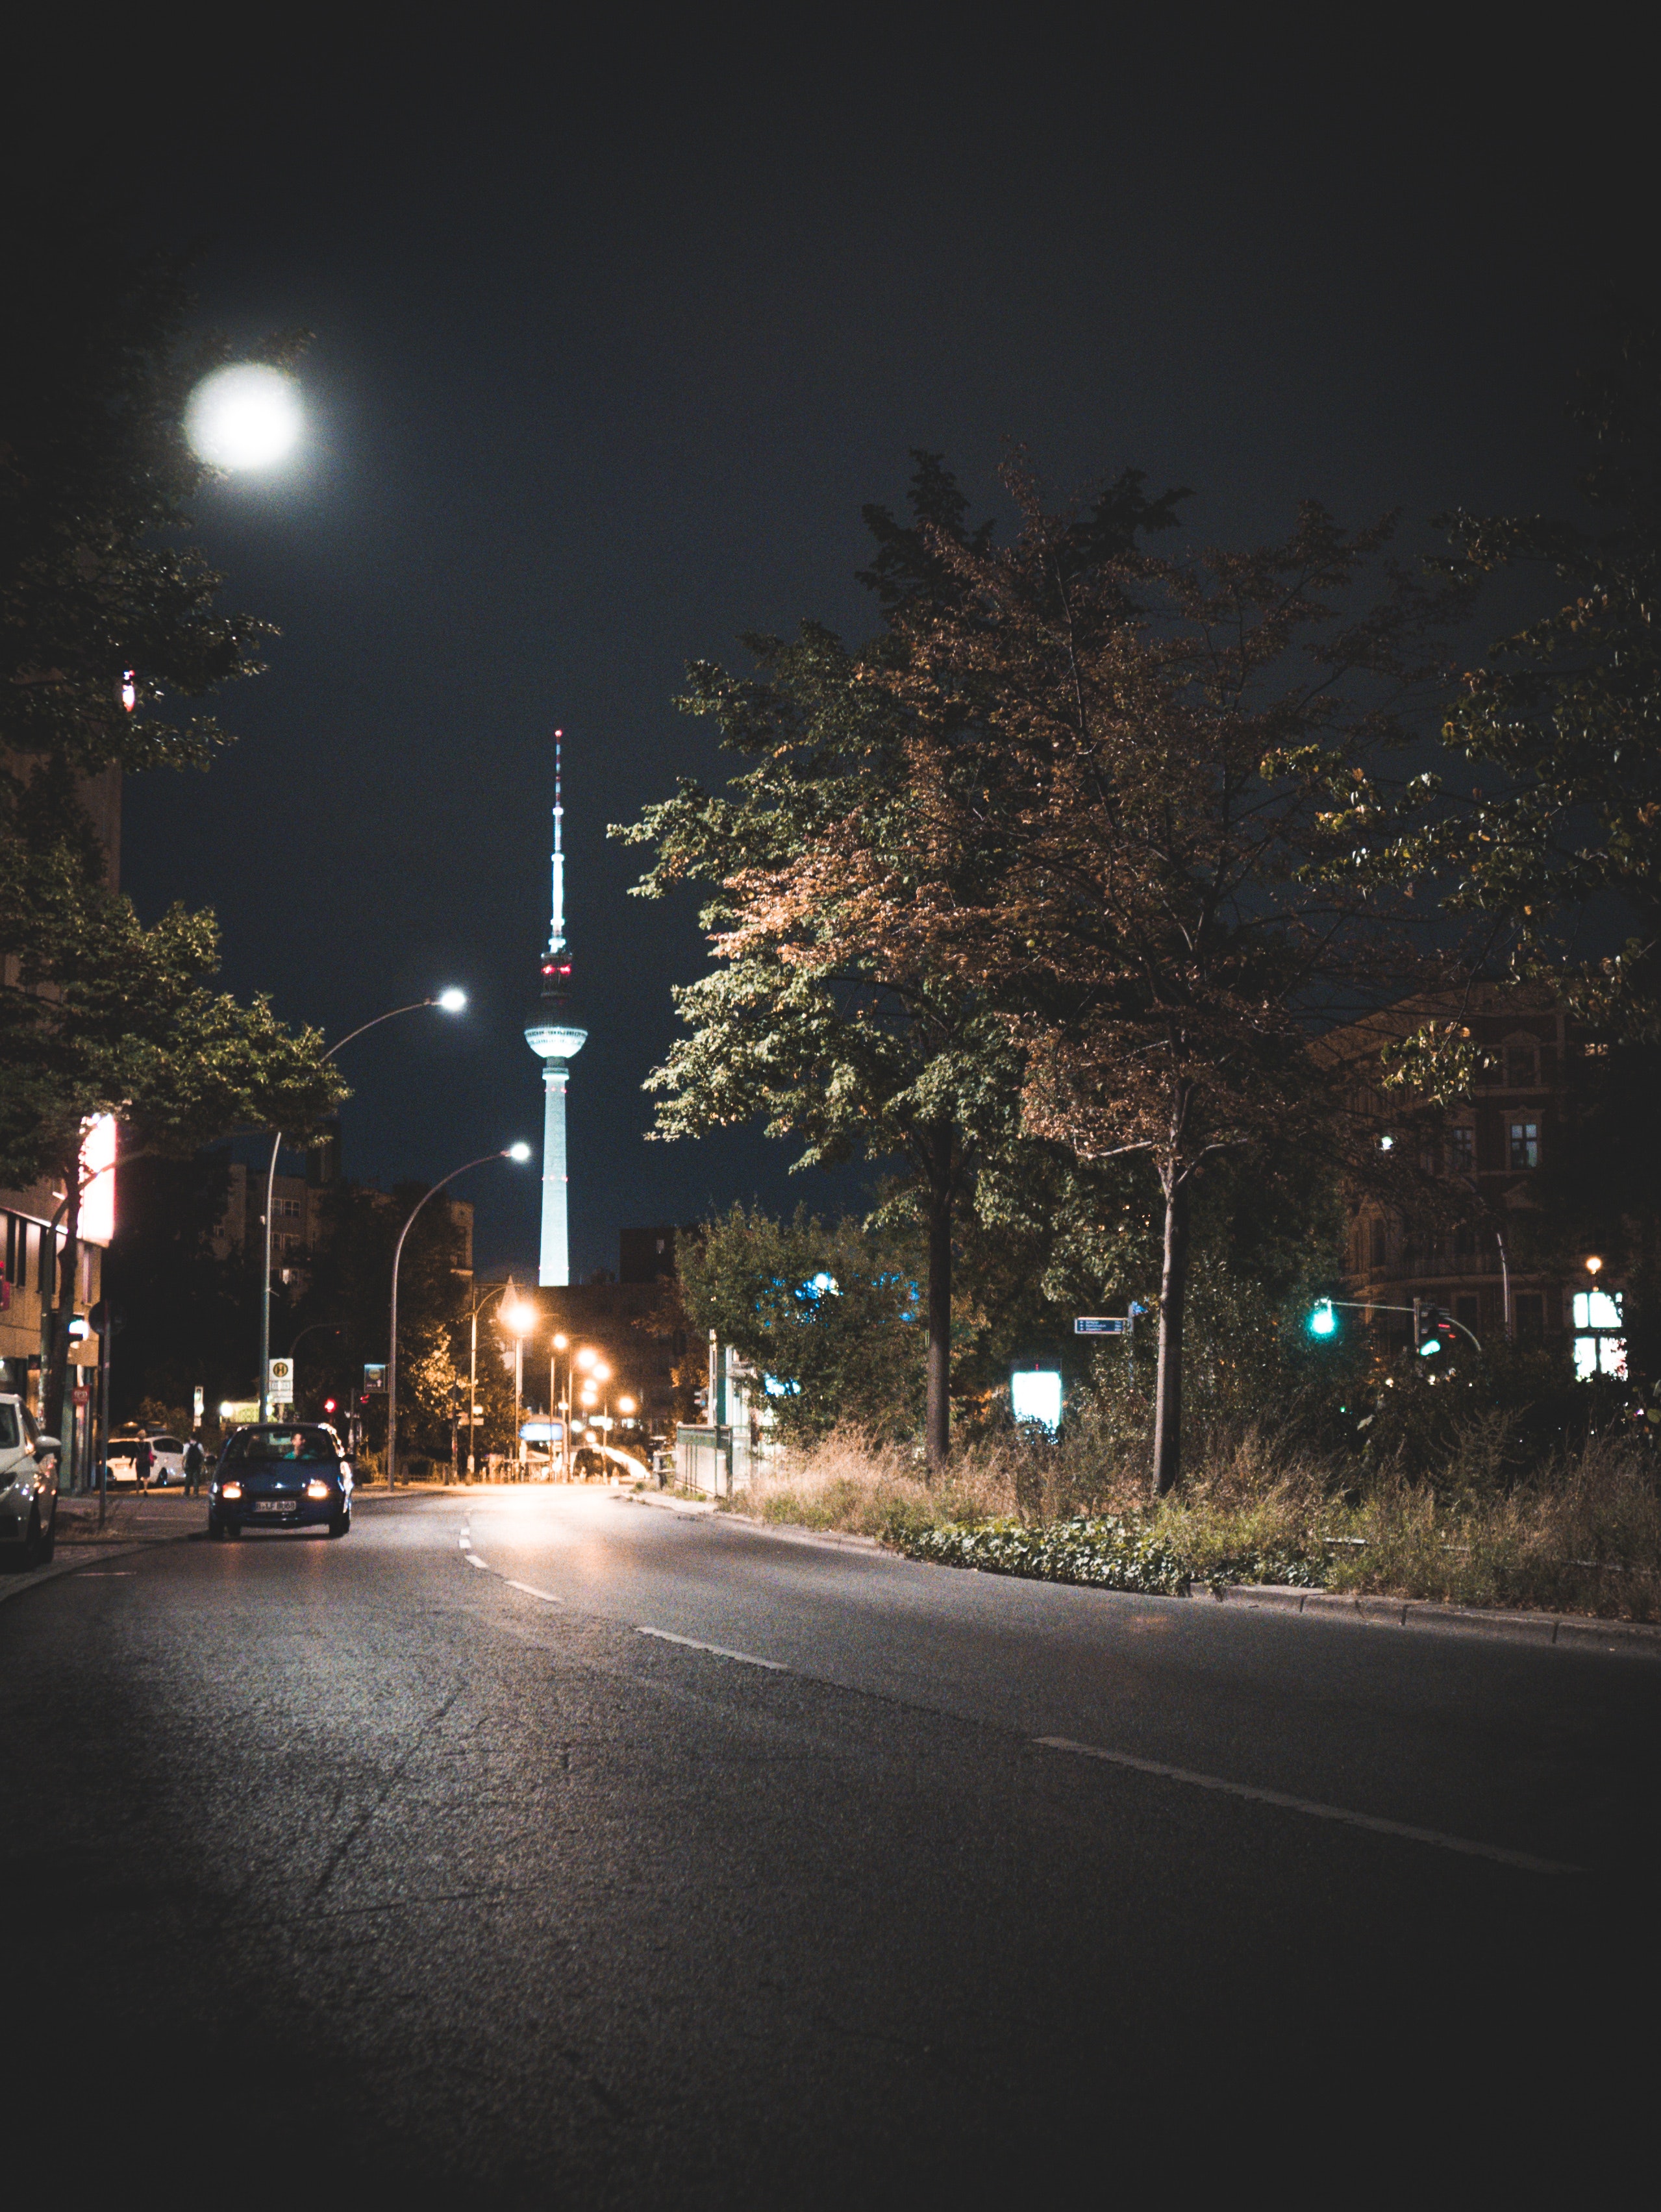
night, street light, sky, light fixture, lighting, darkness, light, tree, town, road, street, midnight, cloud, urban area, city, infrastructure, metropolitan area, Security lighting, architecture, road surface, atmosphere, neighbourhood, evening, thoroughfare, plant, electricity, lane, asphalt, nightlight, residential area, winter, downtown, house, interior design